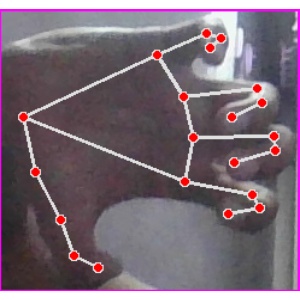
अक्षर: त